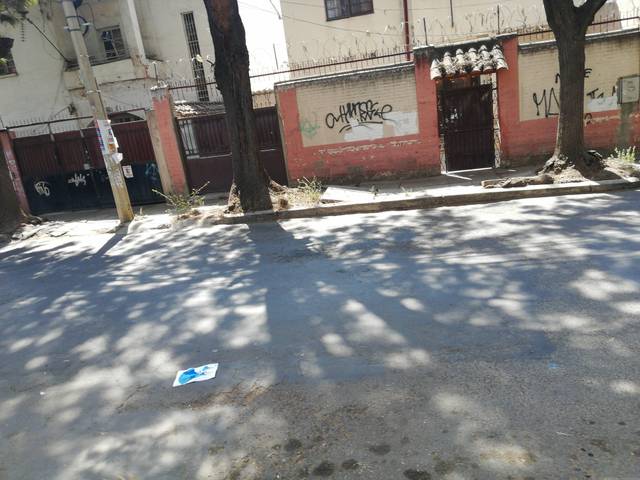
Region: Bolivia
Coordinates: -17.392, -66.164